International School of Düsseldorf

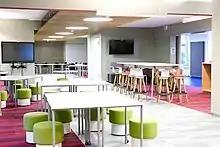
ISD Senior School

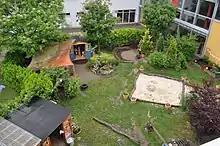
ISD Outdoor Learning Environment

The International School of Düsseldorf is a college preparatory school. 95% of ISD students pursue higher educations within one year of graduation. The remaining students typically pursue volunteer and/or internship opportunities or fulfill military/civil service obligations. The majority of ISD graduates go on to study in the US, UK, Netherlands, Germany, and Japan.